MacNeill's Egyptian Arch

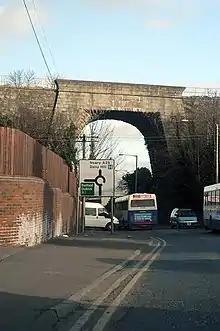
Macneill's Egyptian Arch

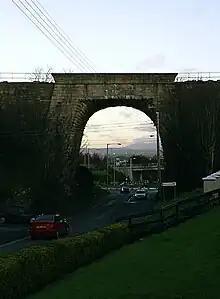
Macneill's Egyptian Arch, from the West side

Macneill's Egyptian Arch is a railway bridge in Newry, Northern Ireland. Construction was completed in 1851 for the Dublin and Belfast Junction Railway Company and was the result of collaboration between engineer Sir John Macneill and constructor William Dargan. Locally known as the Egyptian Arch, the rail bridge passes over the Newry–Camlough Road, in the County Armagh half of Newry.